Bubble-net feeding

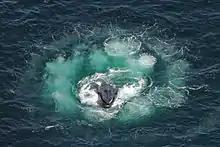
Humpback whale lunging in the center of a bubble net spiral.

Bubble-net feeding is a cooperative feeding method used by groups of humpback whales. This behavior is not instinctual, it is learned; not every population of humpbacks knows how to bubble net feed. Humpback whales use vocalizations to coordinate and efficiently execute the bubble net so they all can feed. As the group circles a school of small fish such as salmon, krill, or herring, they use a team effort to disorient and corral the fish into a "net" of bubbles. One whale will typically begin to exhale out of their blowhole at the school of fish to begin the process. More whales will then blow bubbles while continuing to circle their prey. The size of the net created can range from in diameter. One whale will sound a feeding call, at which point all whales simultaneously swim upwards with mouths open to feed on the trapped fish. As the whales swim up to the surface to feed they can hold up to 15,000 gallons of sea water in their mouths. Humpback whales have 14 to 35 throat grooves that run from the top of the chin all the way down to the navel. These grooves allow the mouth to expand. When they swallow they stream the water out through their baleen as they ingest the fish. The fish that they ingest are also a source of hydration for them. Bubble netting is an advanced and necessary feeding method developed by humpback whales to feed multiple mouths at one time.